Filip Gilissen

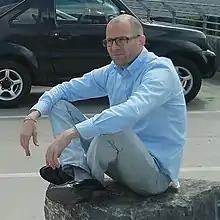
Filip Gilissen

Filip Gilissen (born 1980 in Brussels, Belgium) is a Belgian artist. He has had solo exhibitions at Museum of Contemporary Art, Antwerp (MUHKA) and Etablissement d'en Face (Brussels). He has participated in group exhibitions at Life Sport (Athens) Panicz (Ostend), Fotomuseum Winterthur, Bucharest Biennale, LISTE Performance Project (Basel), Witte de With Center for Contemporary Art, Kunsthalle Nürnberg, Liverpool Biennial, and MARTa Herford. Gilissen is the co-curator of Cosmopolitanissimo.